Crawford-Whitehead-Ross House

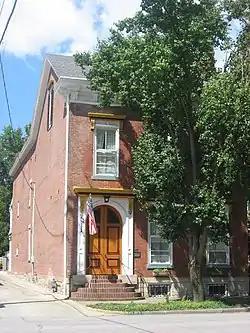
Crawford-Whitehead-Ross House, July 2012

Crawford-Whitehead-Ross House is a historic home located at Madison, Jefferson County, Indiana. It was built about 1833, and is a two-story, Federal style brick dwelling with a side hall plan. The house was enlarged about 1852-1853 modified about 1871 in the Italianate style with the addition of metal window detailing and an elaborate cornice.